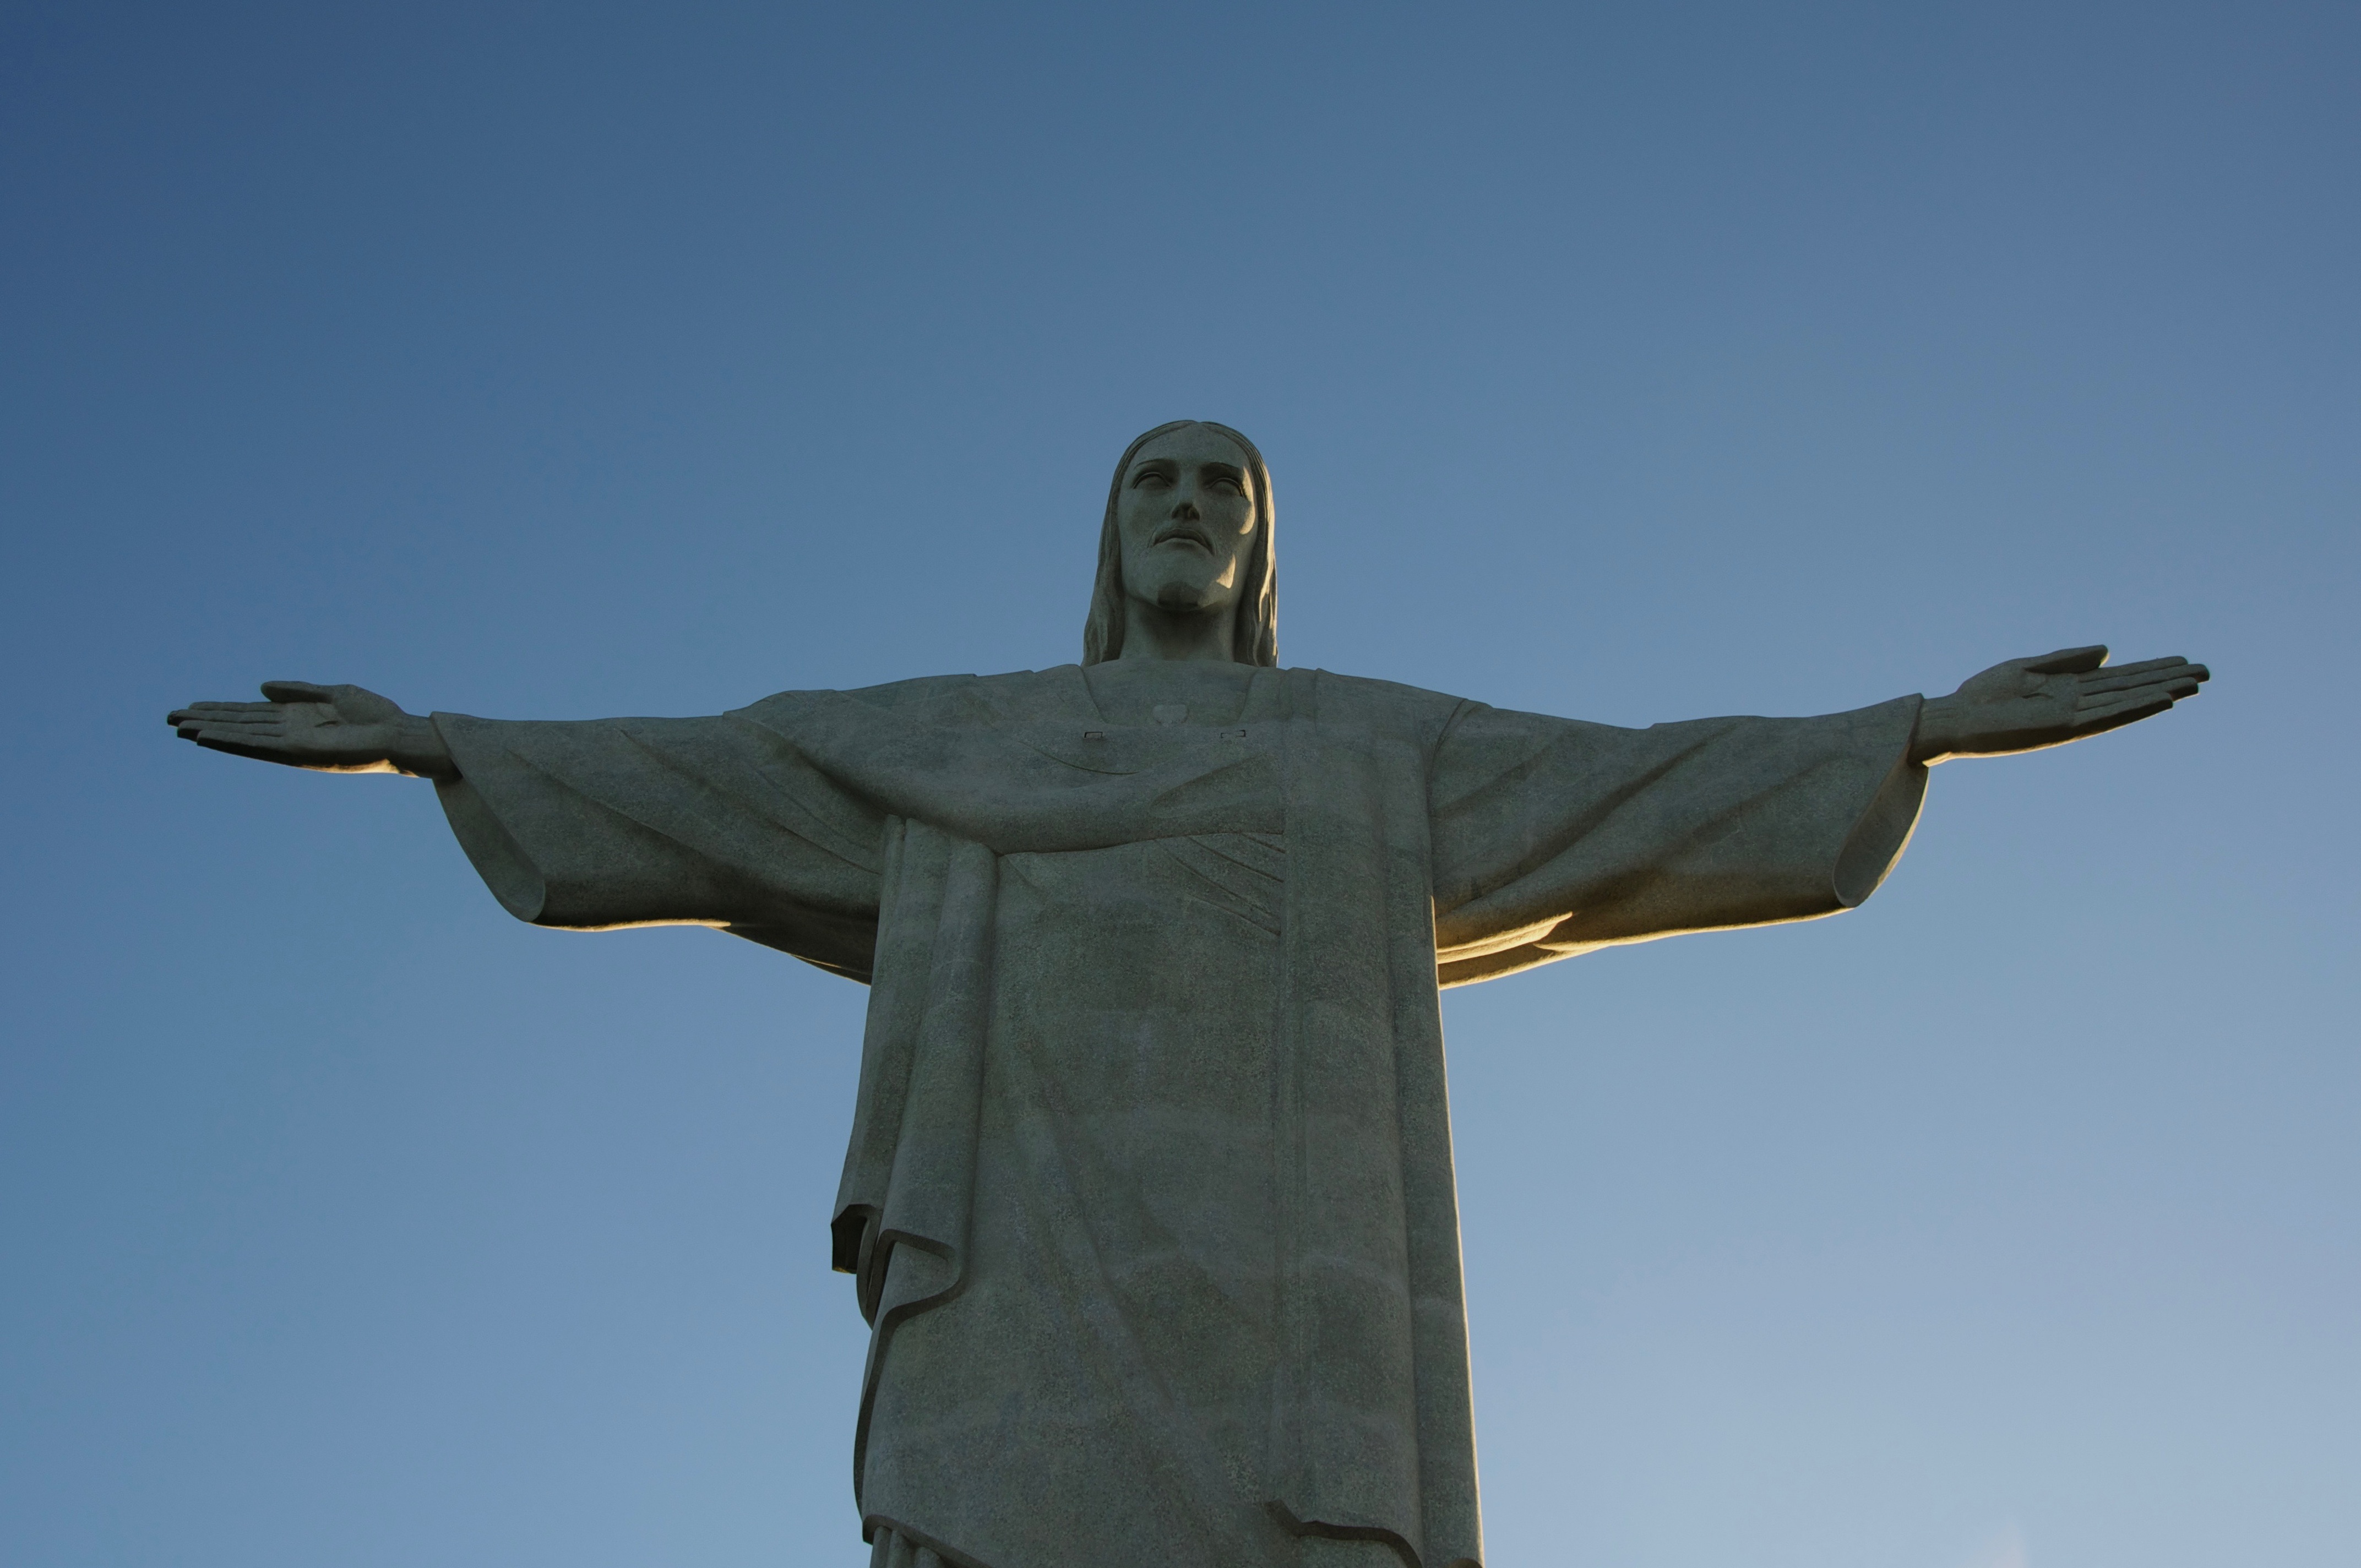
monument, statue, sculpture, memorial